Castle Provincial Park

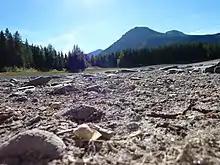

Castle Provincial Park is a provincial park in southern Alberta, Canada. It is located within the Municipal District of Pincher Creek No. 9 south of the Municipality of Crowsnest Pass, northwest of Waterton Lakes National Park and west of the Town of Pincher Creek. It shares a boundary with Castle Wildland Provincial Park to the west and south.